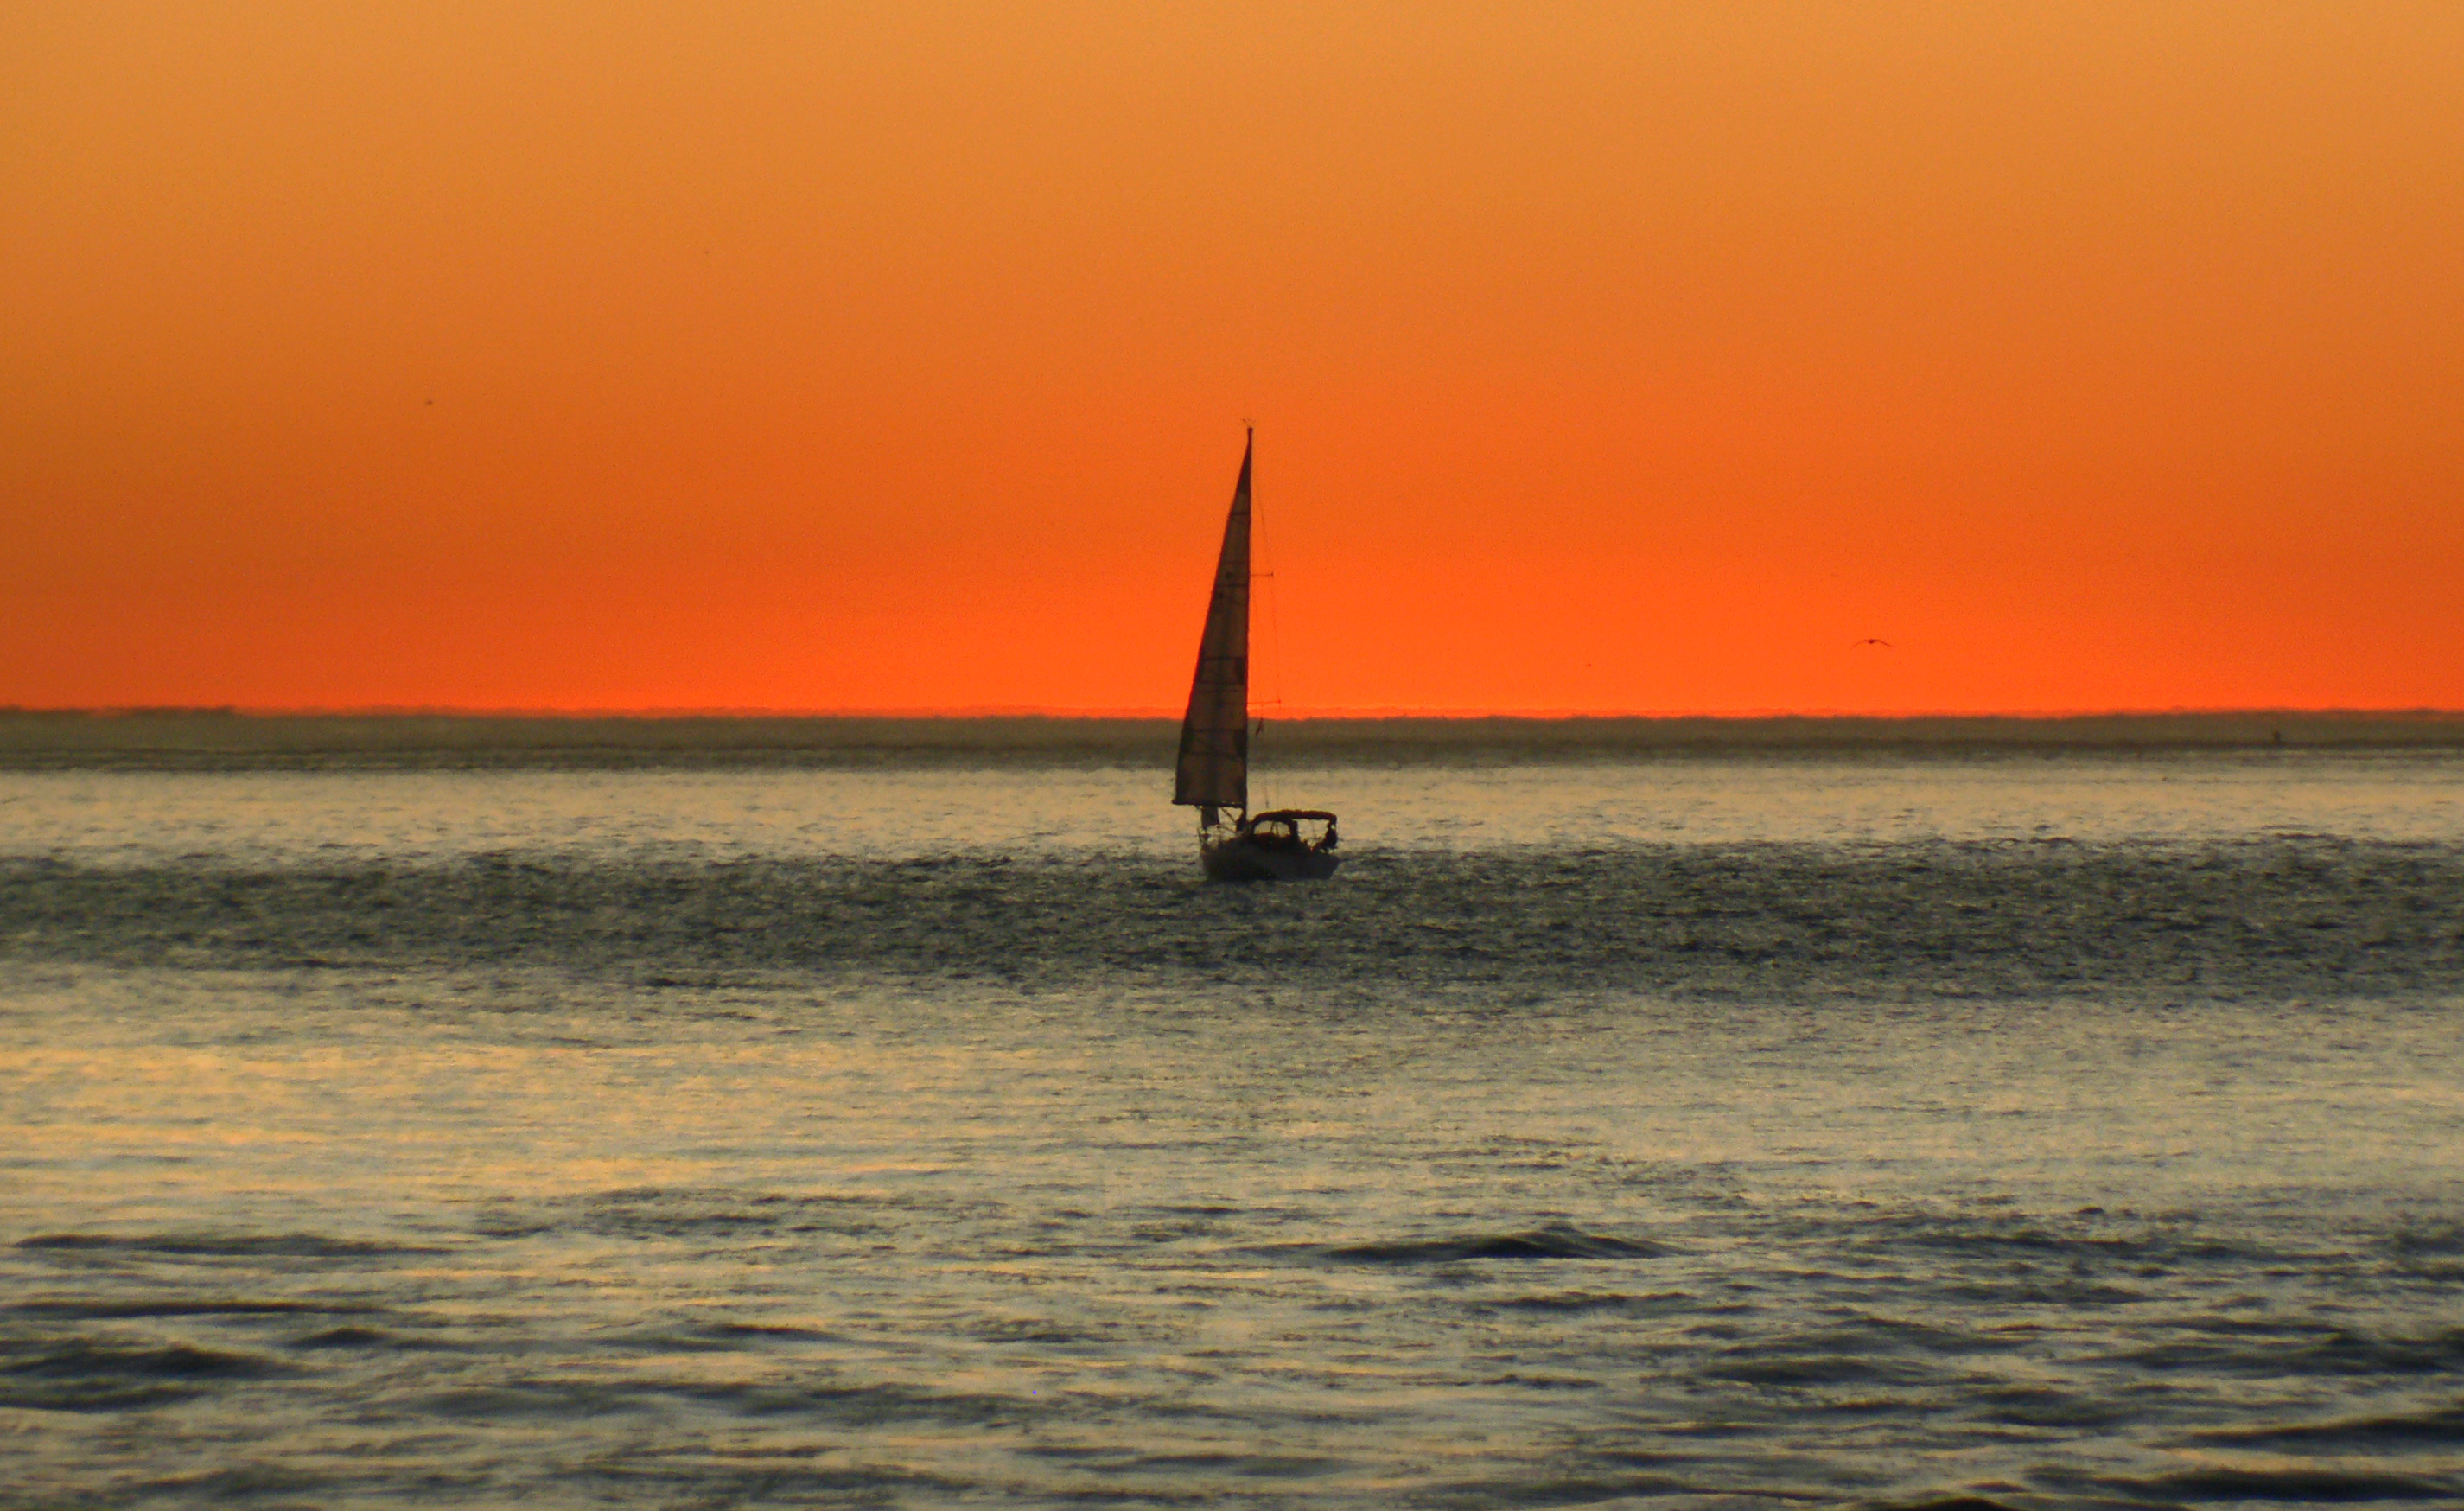
beach, sea, coast, ocean, horizon, sunrise, sunset, boat, shore, wave, wind, dawn, dusk, evening, vehicle, bay, sailboat, san, publicdomain, francisco, wind wave